Basiliskianos

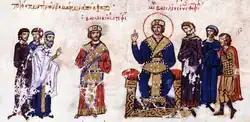
Emperor Michael III and "Basilikinos" in imperial garb, from the "Madrid Skylitzes"

Very little is known about his origin and early life. John Skylitzes and Theophanes Continuatus (as well as Zonaras, who follows them) report that he was originally a simple rower in one of the emperor's personal ships, but this may well be later fabrication to disparage him. Theophanes Constinuatus also reports that he was the brother of Constantine Kapnogenes, who later became urban prefect.